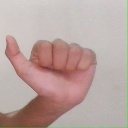
अक्षर: त